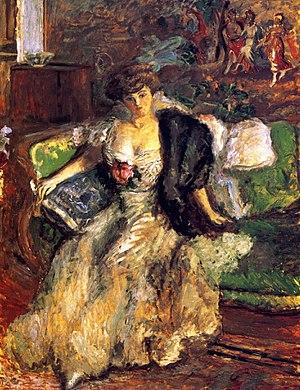
Portrait of Misia Sert, 145 x 114 cm, Thyssen-Bornemisza Museum
Cette liste de tableaux de Pierre Bonnard rassemble de façon chronologique un certain nombre de peintures de Pierre Bonnard.
Pierre Bonnard, né le 3 octobre 1867 à Fontenay-aux-Roses et mort le 23 janvier 1947 au Cannet, est un peintre, décorateur, illustrateur, lithographe, graveur et sculpteur français.